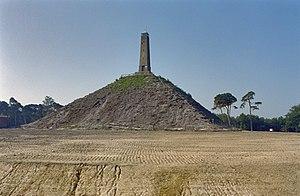
La pyramide d'Austerlitz est une pyramide de sable et de terre, construite par des soldats de l'armée napoléonienne en 1804, située à Woudenberg, près d'Utrecht, aux Pays-Bas. D'une hauteur de 36 mètres, il s'agit d'un des points culminants des collines d'Utrecht.